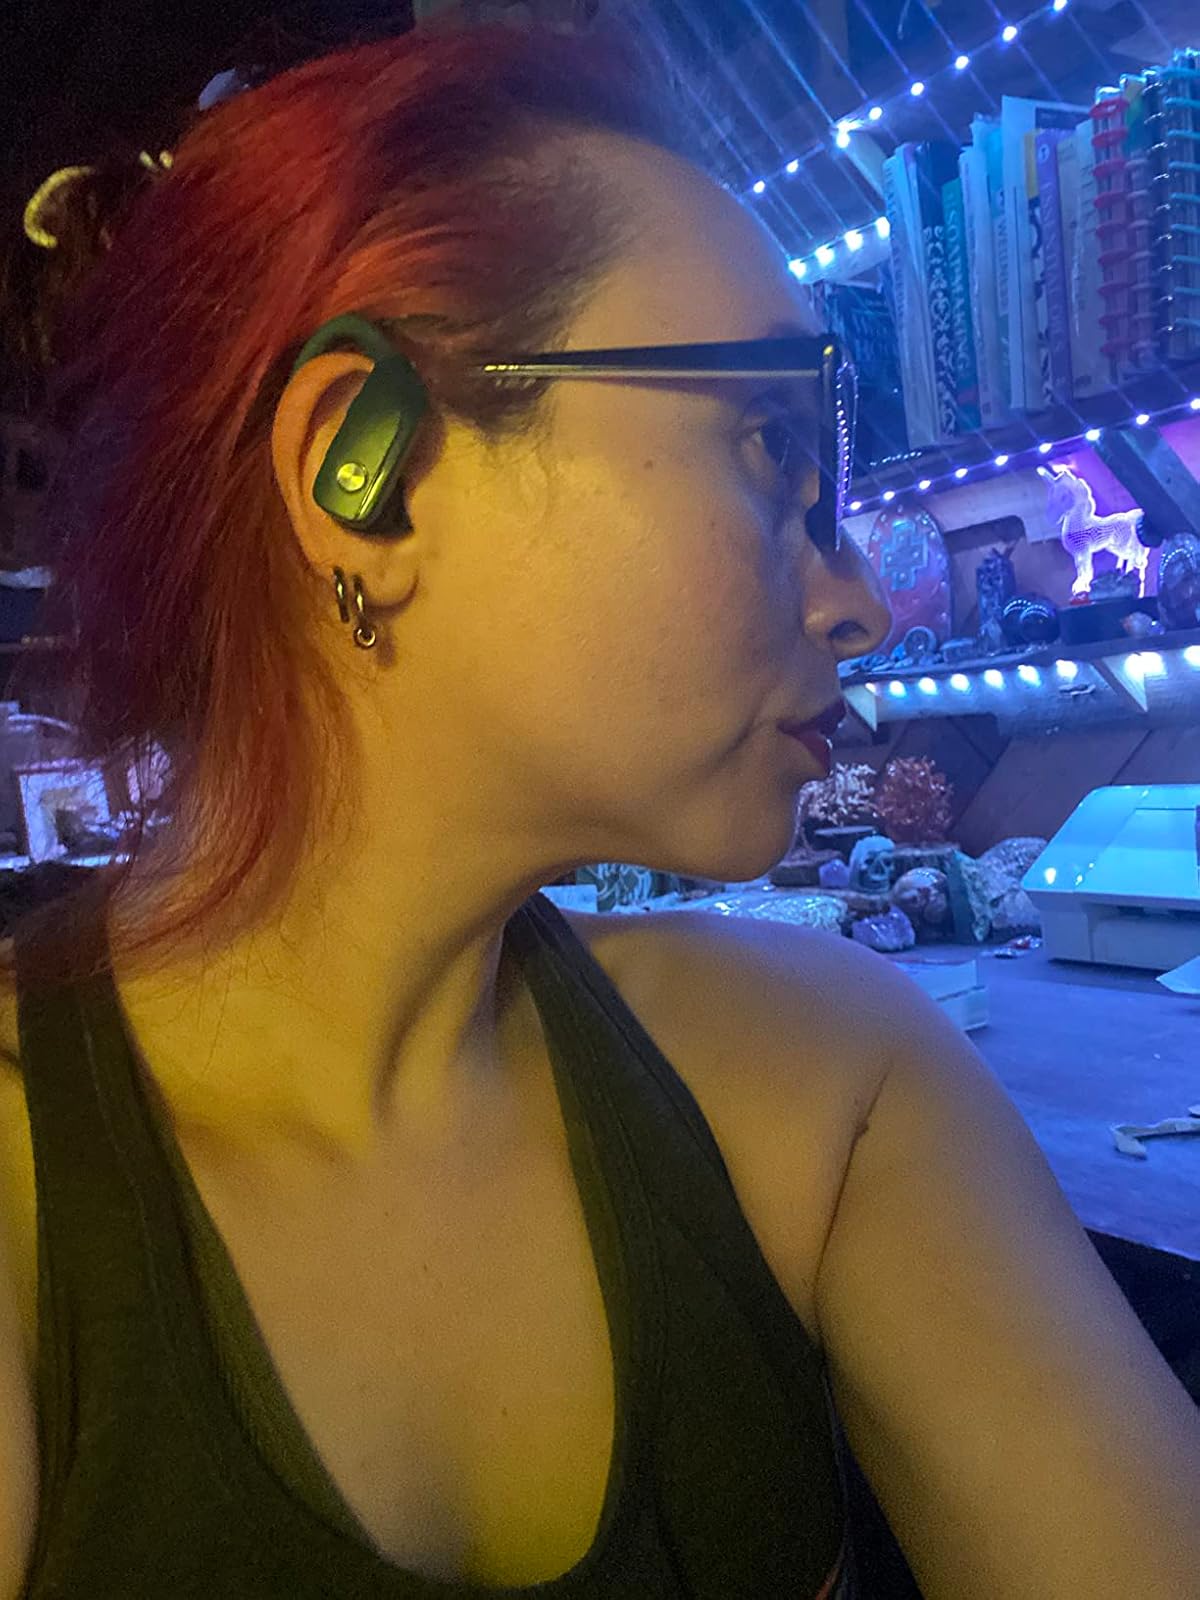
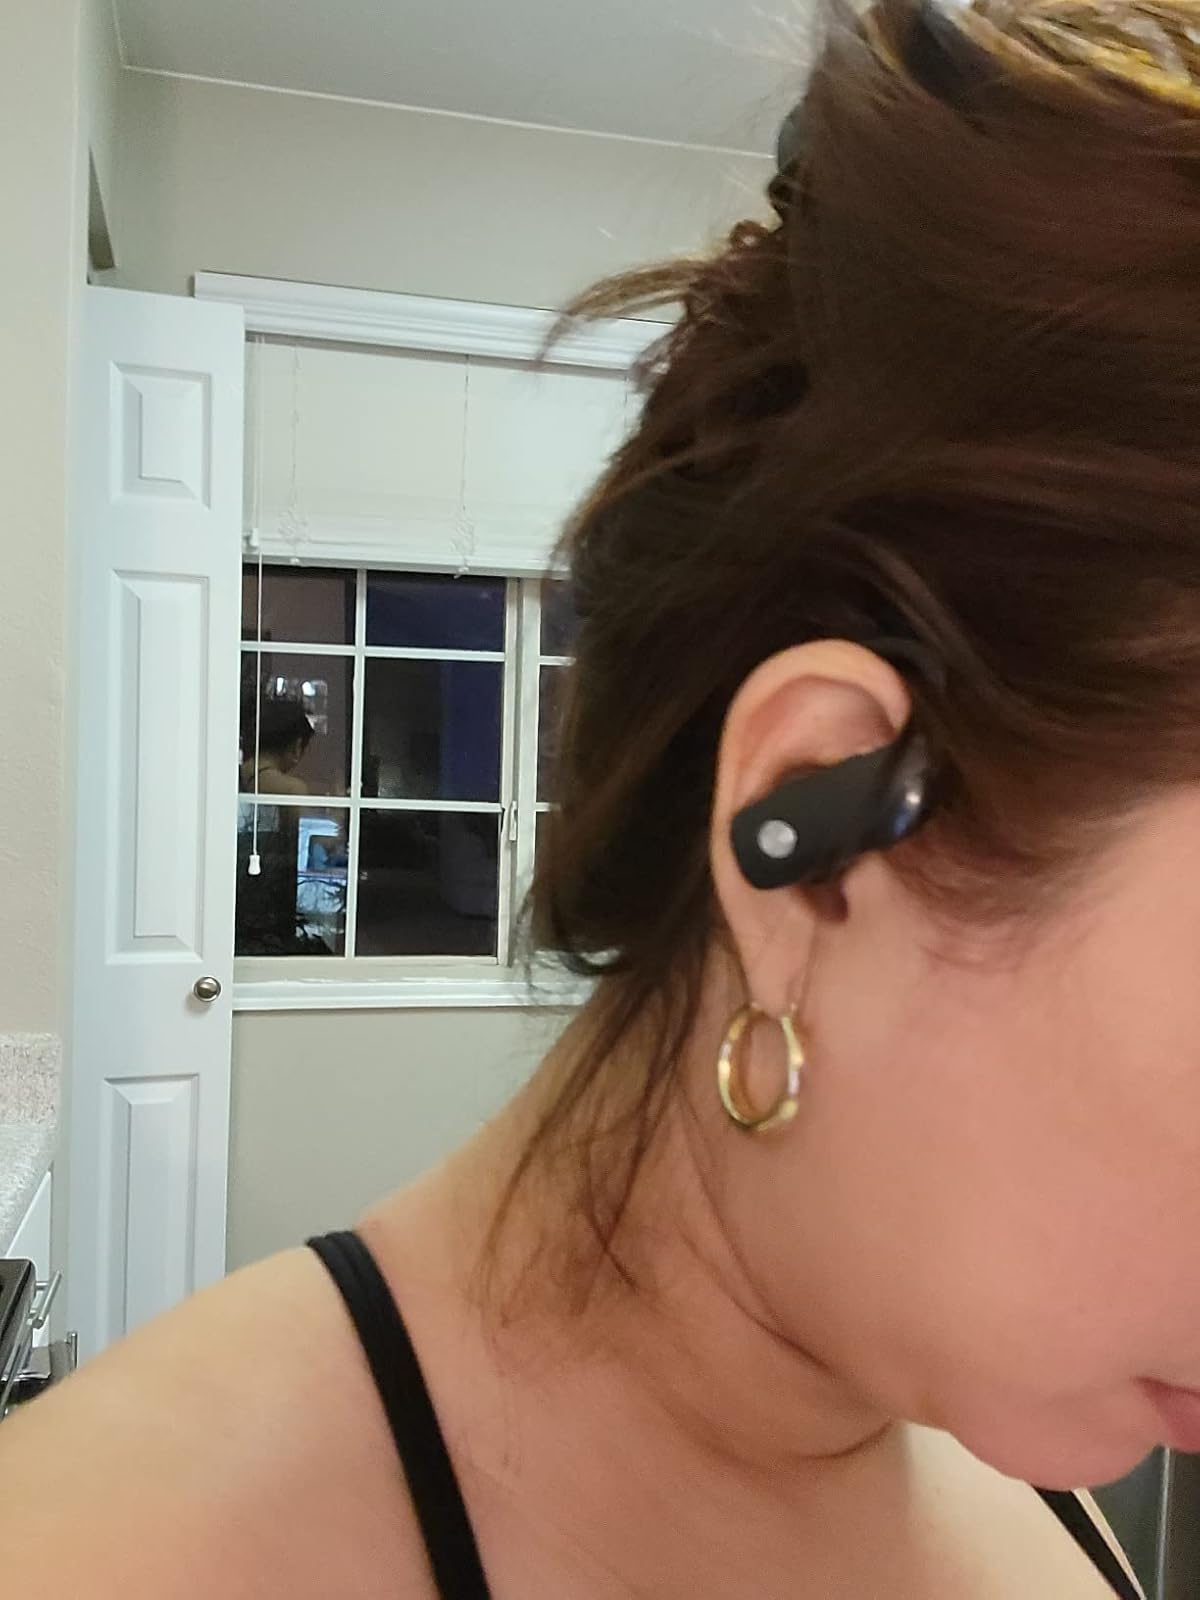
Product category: earbuds
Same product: no